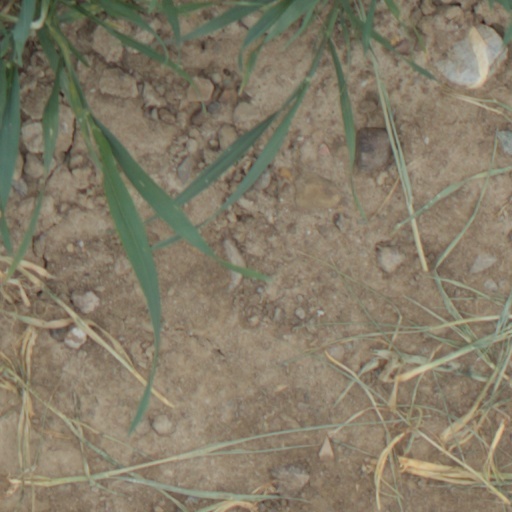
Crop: wheat